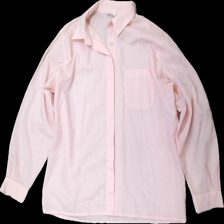
View: front
Type: Shirt
Category: Ladies
Brand: Missing
Colors: Pink
Material: 63% polyester 37% cotton
Cut: Regular
Size: M
Season: All
Stains: Major
Damage: fläck krage
Damage location: top center
Damage 2: fläck armhåla
Damage 2 location: middle left
Damage 3: fläck armhåla
Damage 3 location: middle right
Price range: <50
Recommended usage: Export
Description: rosa skjorta med svettfläckar i nacke och armhålor